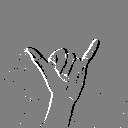
ASL letter: y